Ocean Village, Southampton

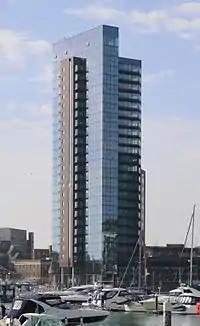
Moresby Tower, formerly the city's tallest building

With space for 776 vehicles over six storeys, the Ocean Car Park was opened in 2009. It was awarded the Safer Parking Scheme ParkMark, an "acknowledgement of high standards of safety, security and quality".